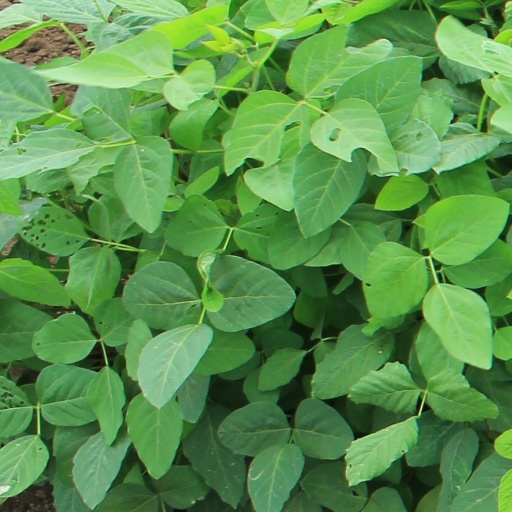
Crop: soybean